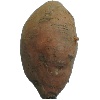
Label: Potato Sweet 1